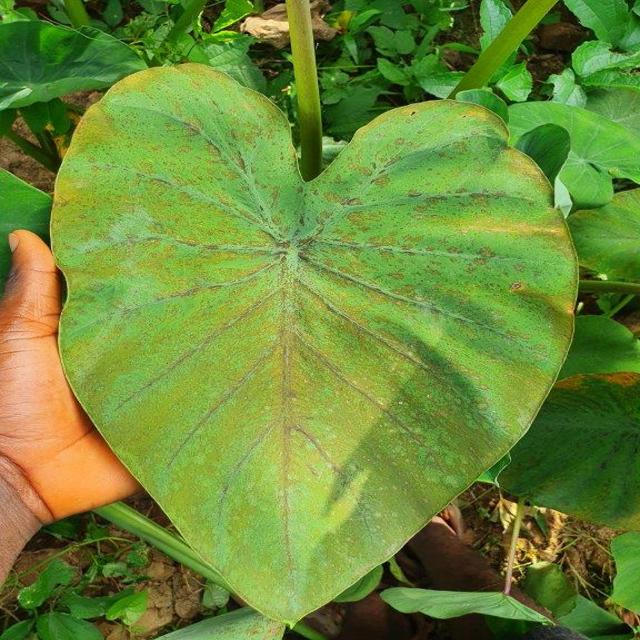
Label: Mid_Blight